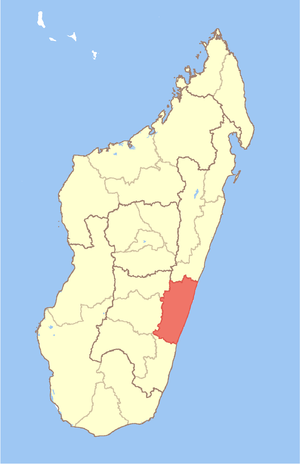
Vatovavy-Fitovinany
Vatovavy-Fitovinany
Vatovavy-Fitovinany er en region i Madagaskar beliggende i den tidligere provins Fianarantsoa ud til det Indiske Ocean. Regionshovedstaden er byen Manakara